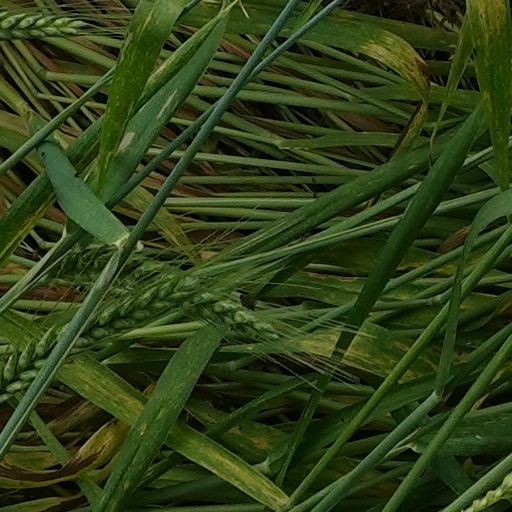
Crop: wheat